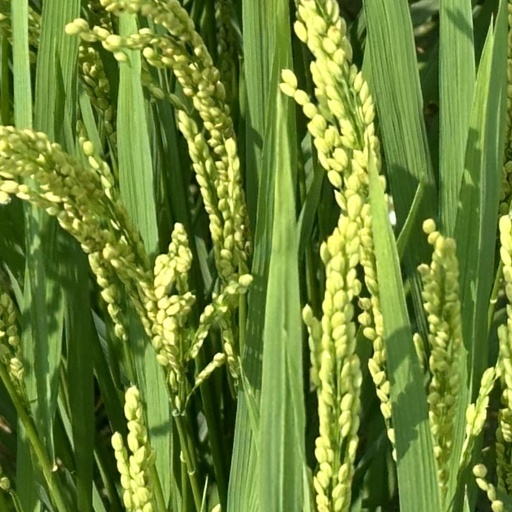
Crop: rice